List of twin towns and sister cities in Argentina

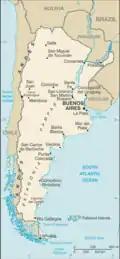
Map of Argentina

This is a list of municipalities in Argentina which have standing links to local communities in other countries known as "town twinning" (usually in Europe) or "sister cities" (usually in the rest of the world).